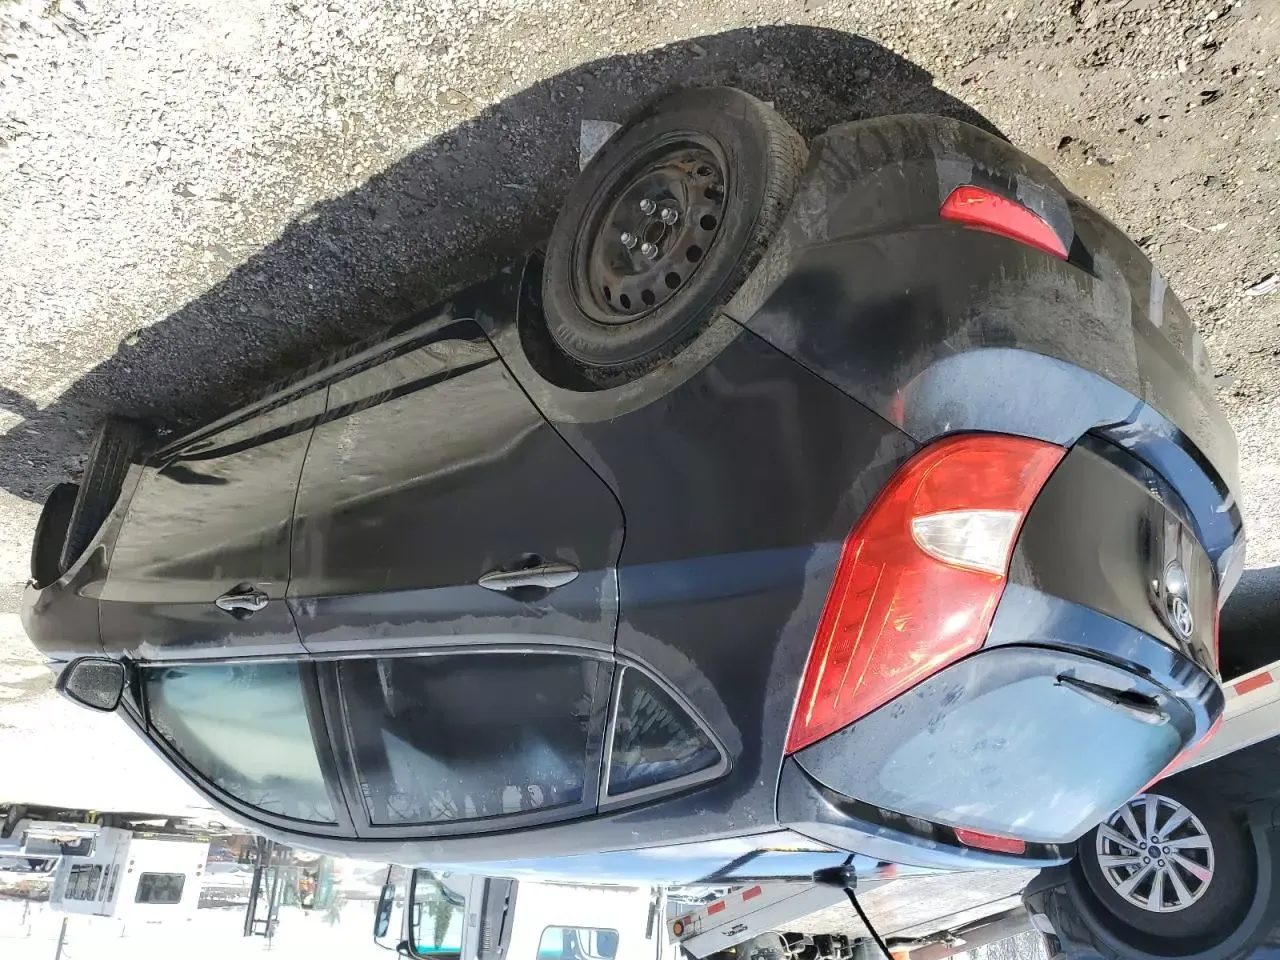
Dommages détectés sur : porte avant droite, porte arrière droite, aile arrière droite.
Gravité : mineur